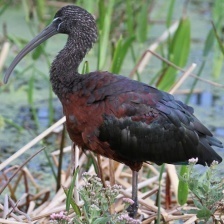
Species: GLOSSY IBIS
Scientific name: PLEGADIS FALCINELLUS